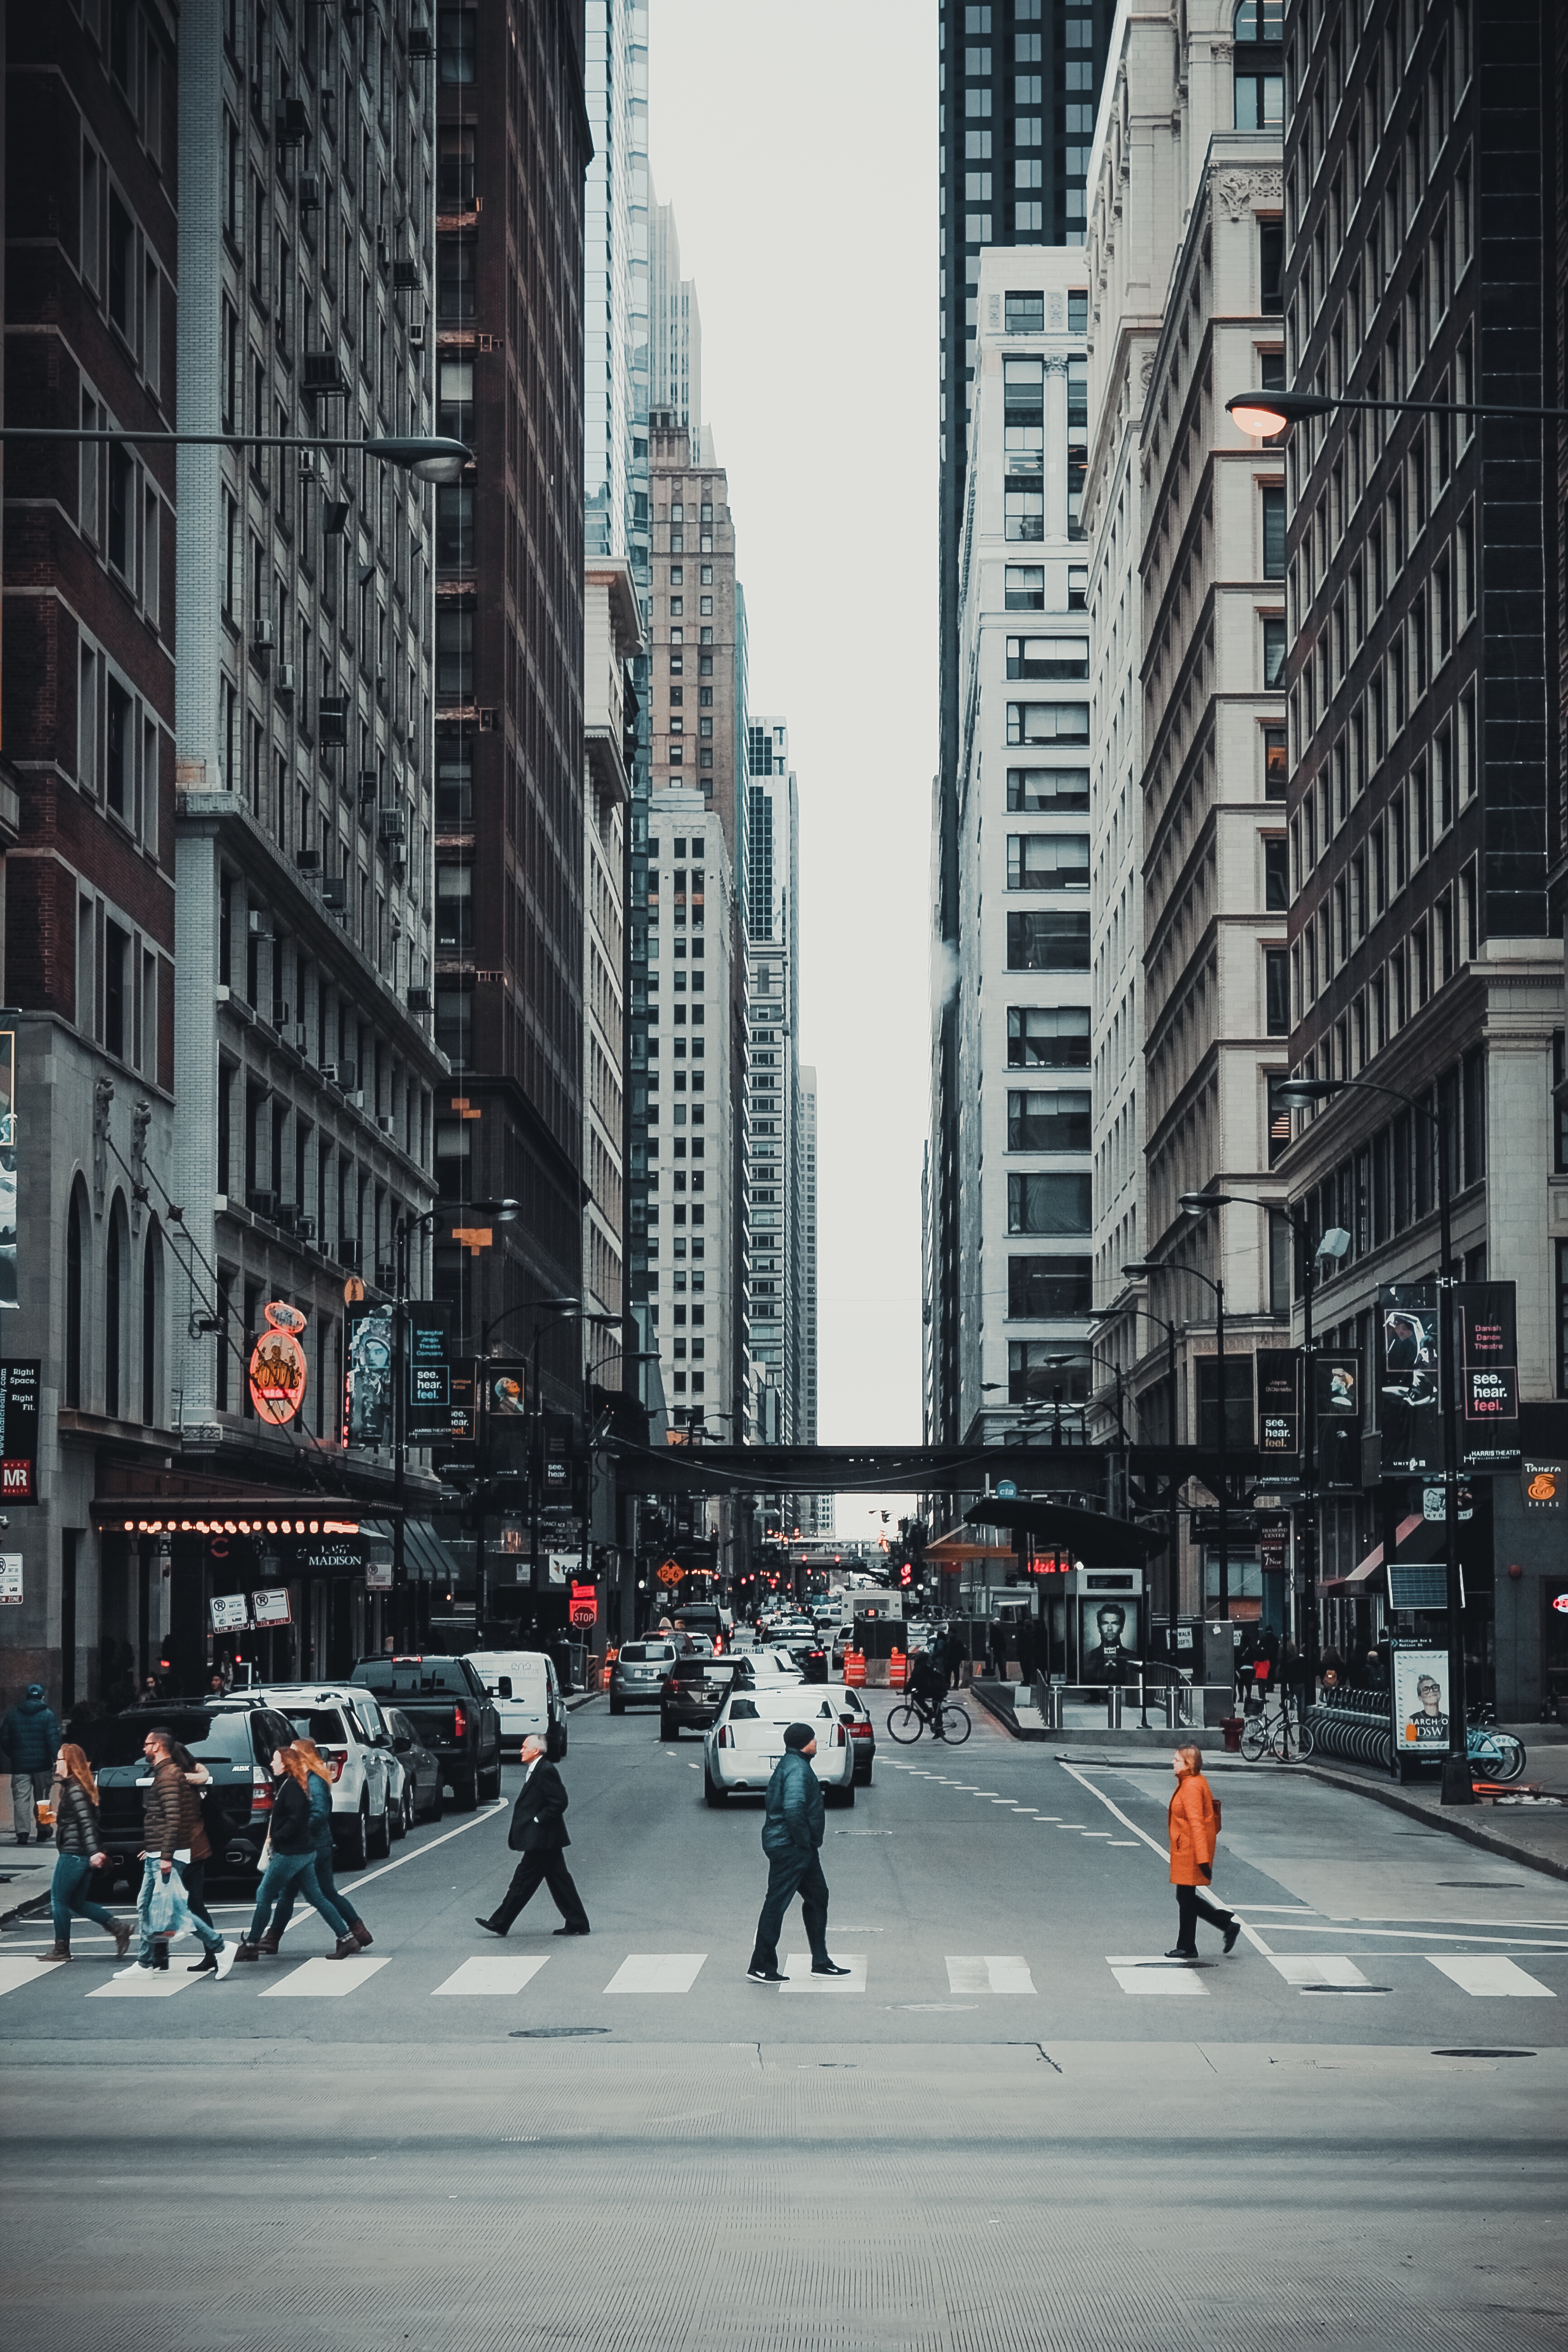
pedestrian, architecture, road, skyline, street, city, skyscraper, cityscape, downtown, lane, tower block, infrastructure, metropolis, urban area, human settlement, metropolitan area